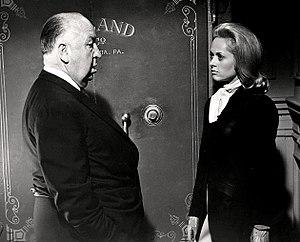
Le terme de « blonde hitchcockienne » désigne une partie des personnages féminins apparaissant dans les films d'Alfred Hitchcock, souvent en tant que premier rôle féminin, et les actrices qui les interprètent. Femmes fatales, elles répondent systématiquement au stéréotype de la belle blonde glaciale et sophistiquée. Beautés froides et diaphanes, elles possèdent paradoxalement un grand charme sensuel. Par extension, on qualifie parfois de « blondes hitchcockiennes » les femmes et actrices possédant les mêmes caractéristiques que ces dernières.